Star House

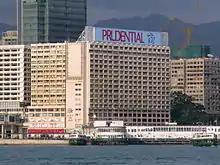
Star House with Tsim Sha Tsui Ferry Pier in the foreground.

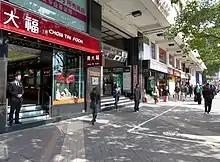
Shops of Star House

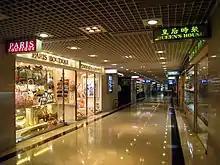
Shopping Arcade

Star House is a commercial building facing Victoria Harbour in Tsim Sha Tsui, Kowloon, Hong Kong. The building is located on Salisbury Road and Canton Road.